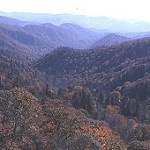
Scene: Outdoor